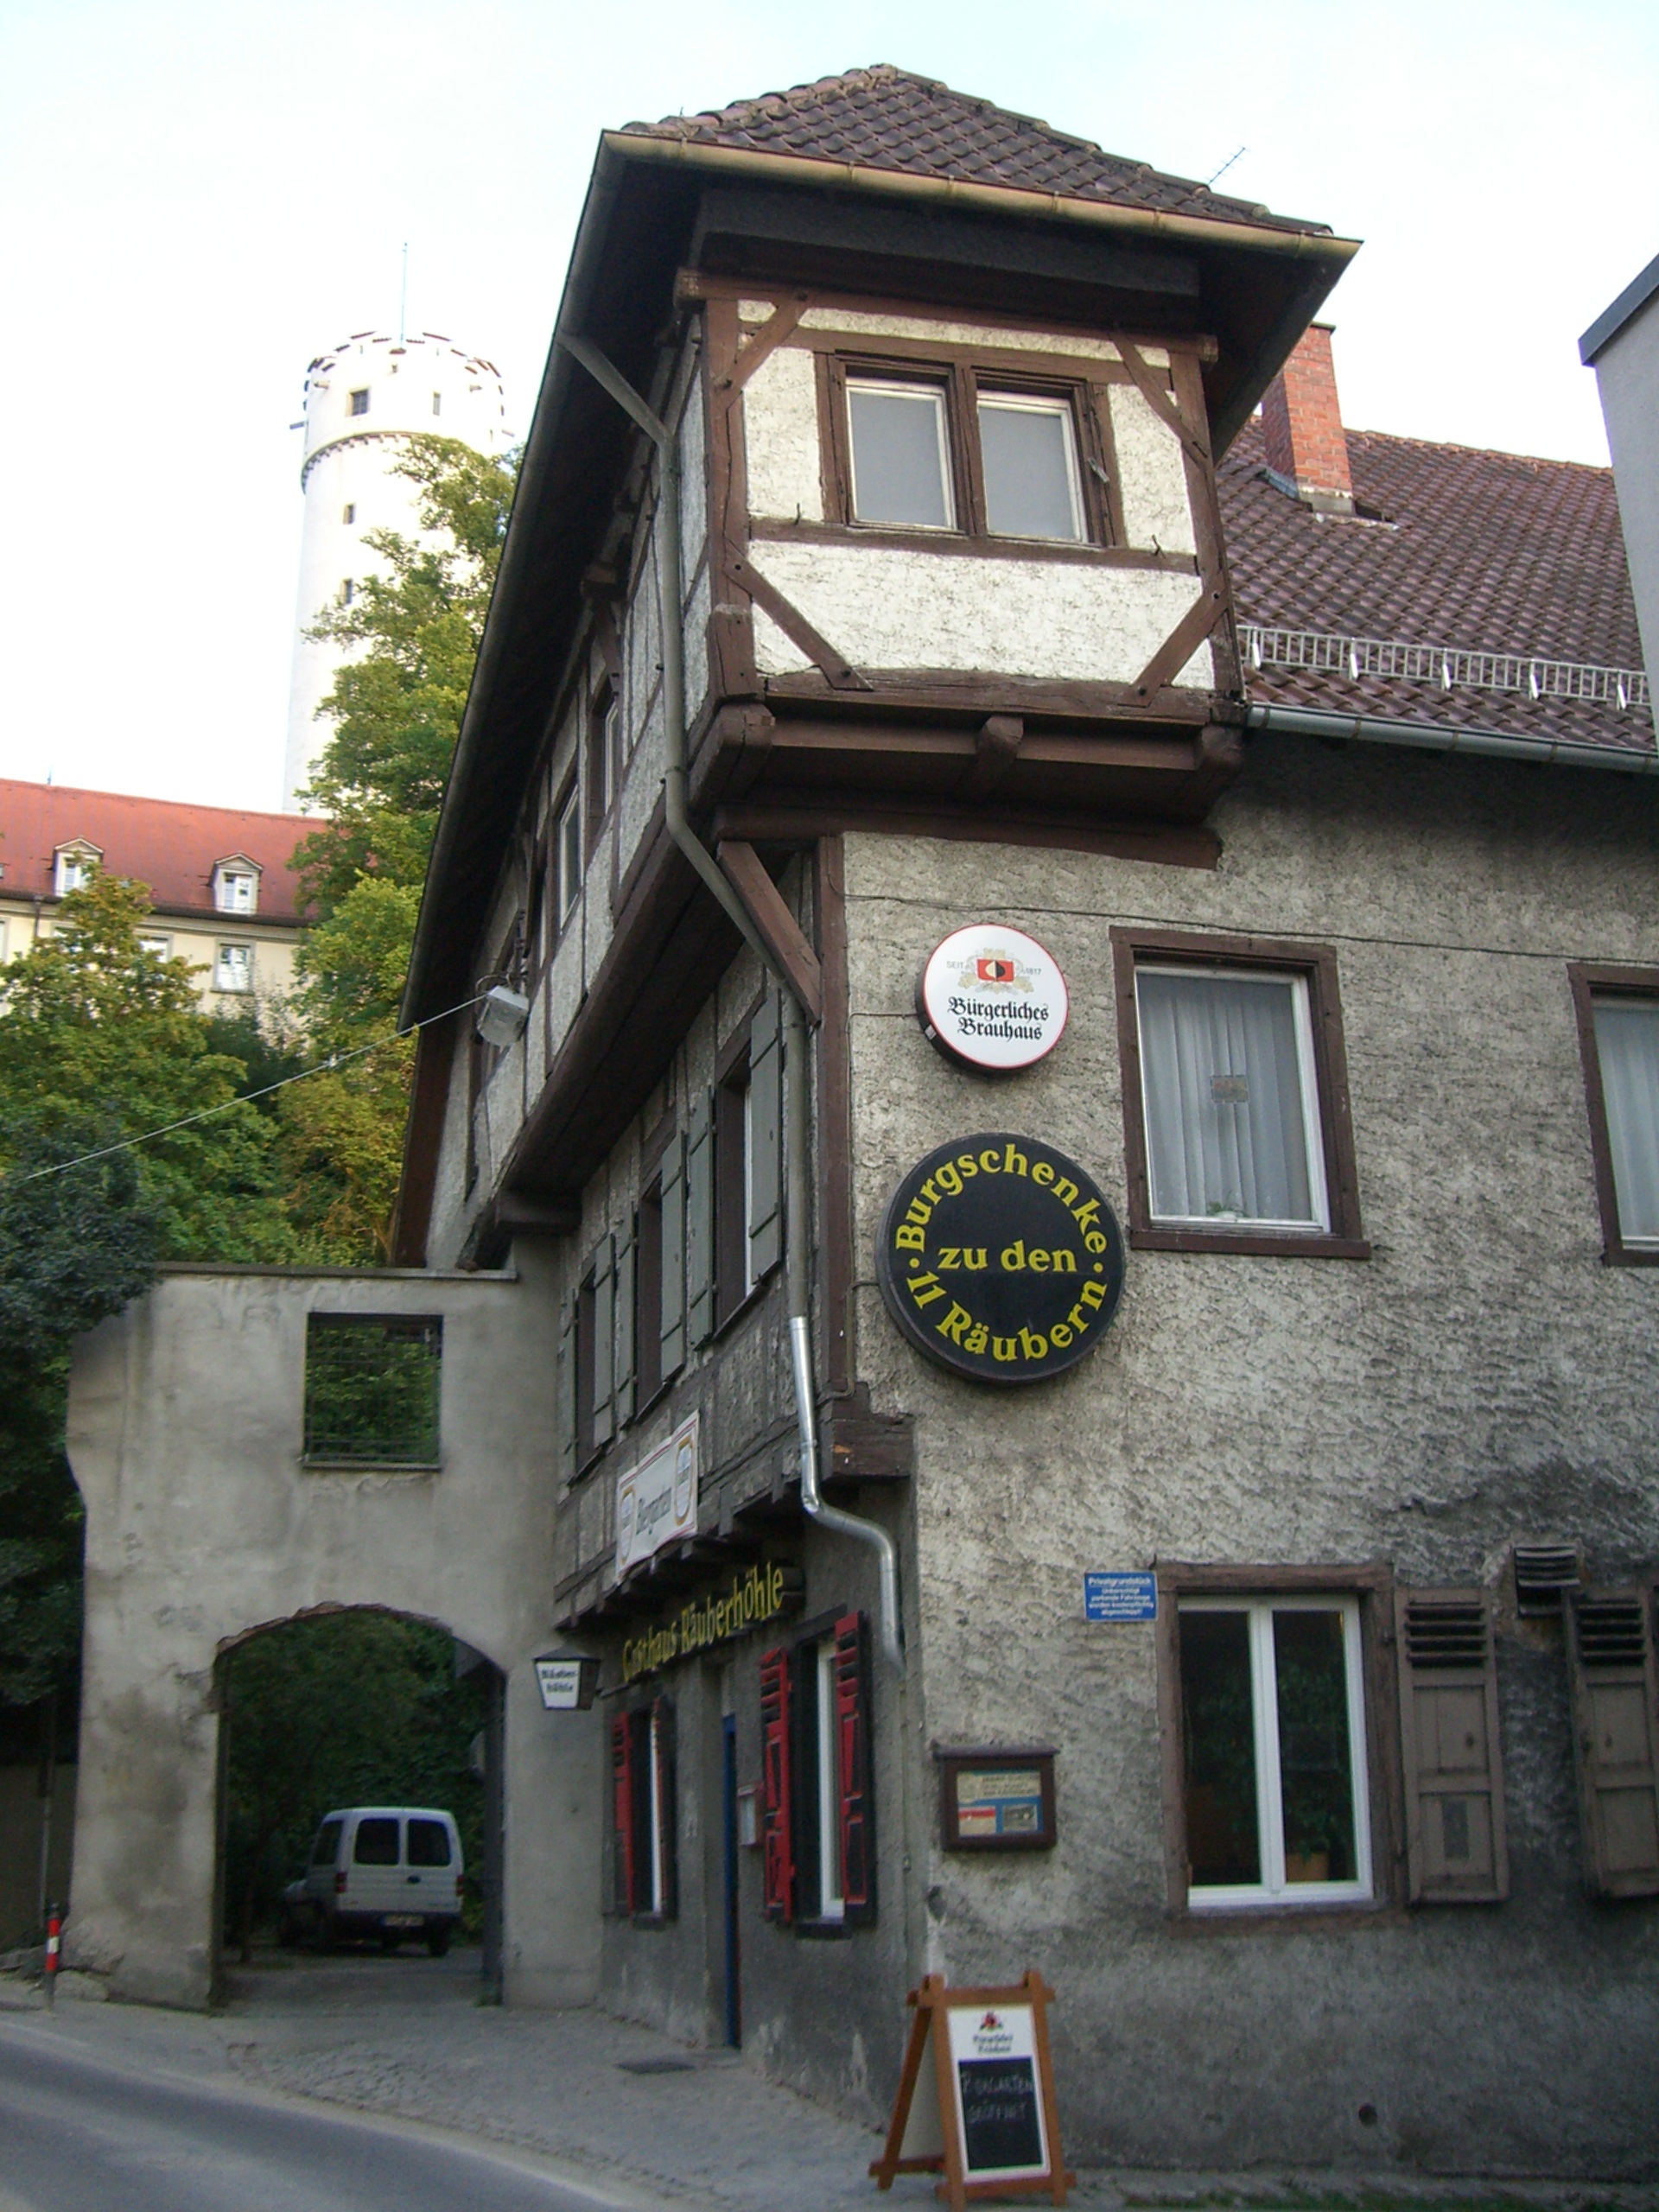
house, town, building, home, downtown, village, cottage, facade, property, estate, middle ages, neighbourhood, truss, residential area, ravensburg